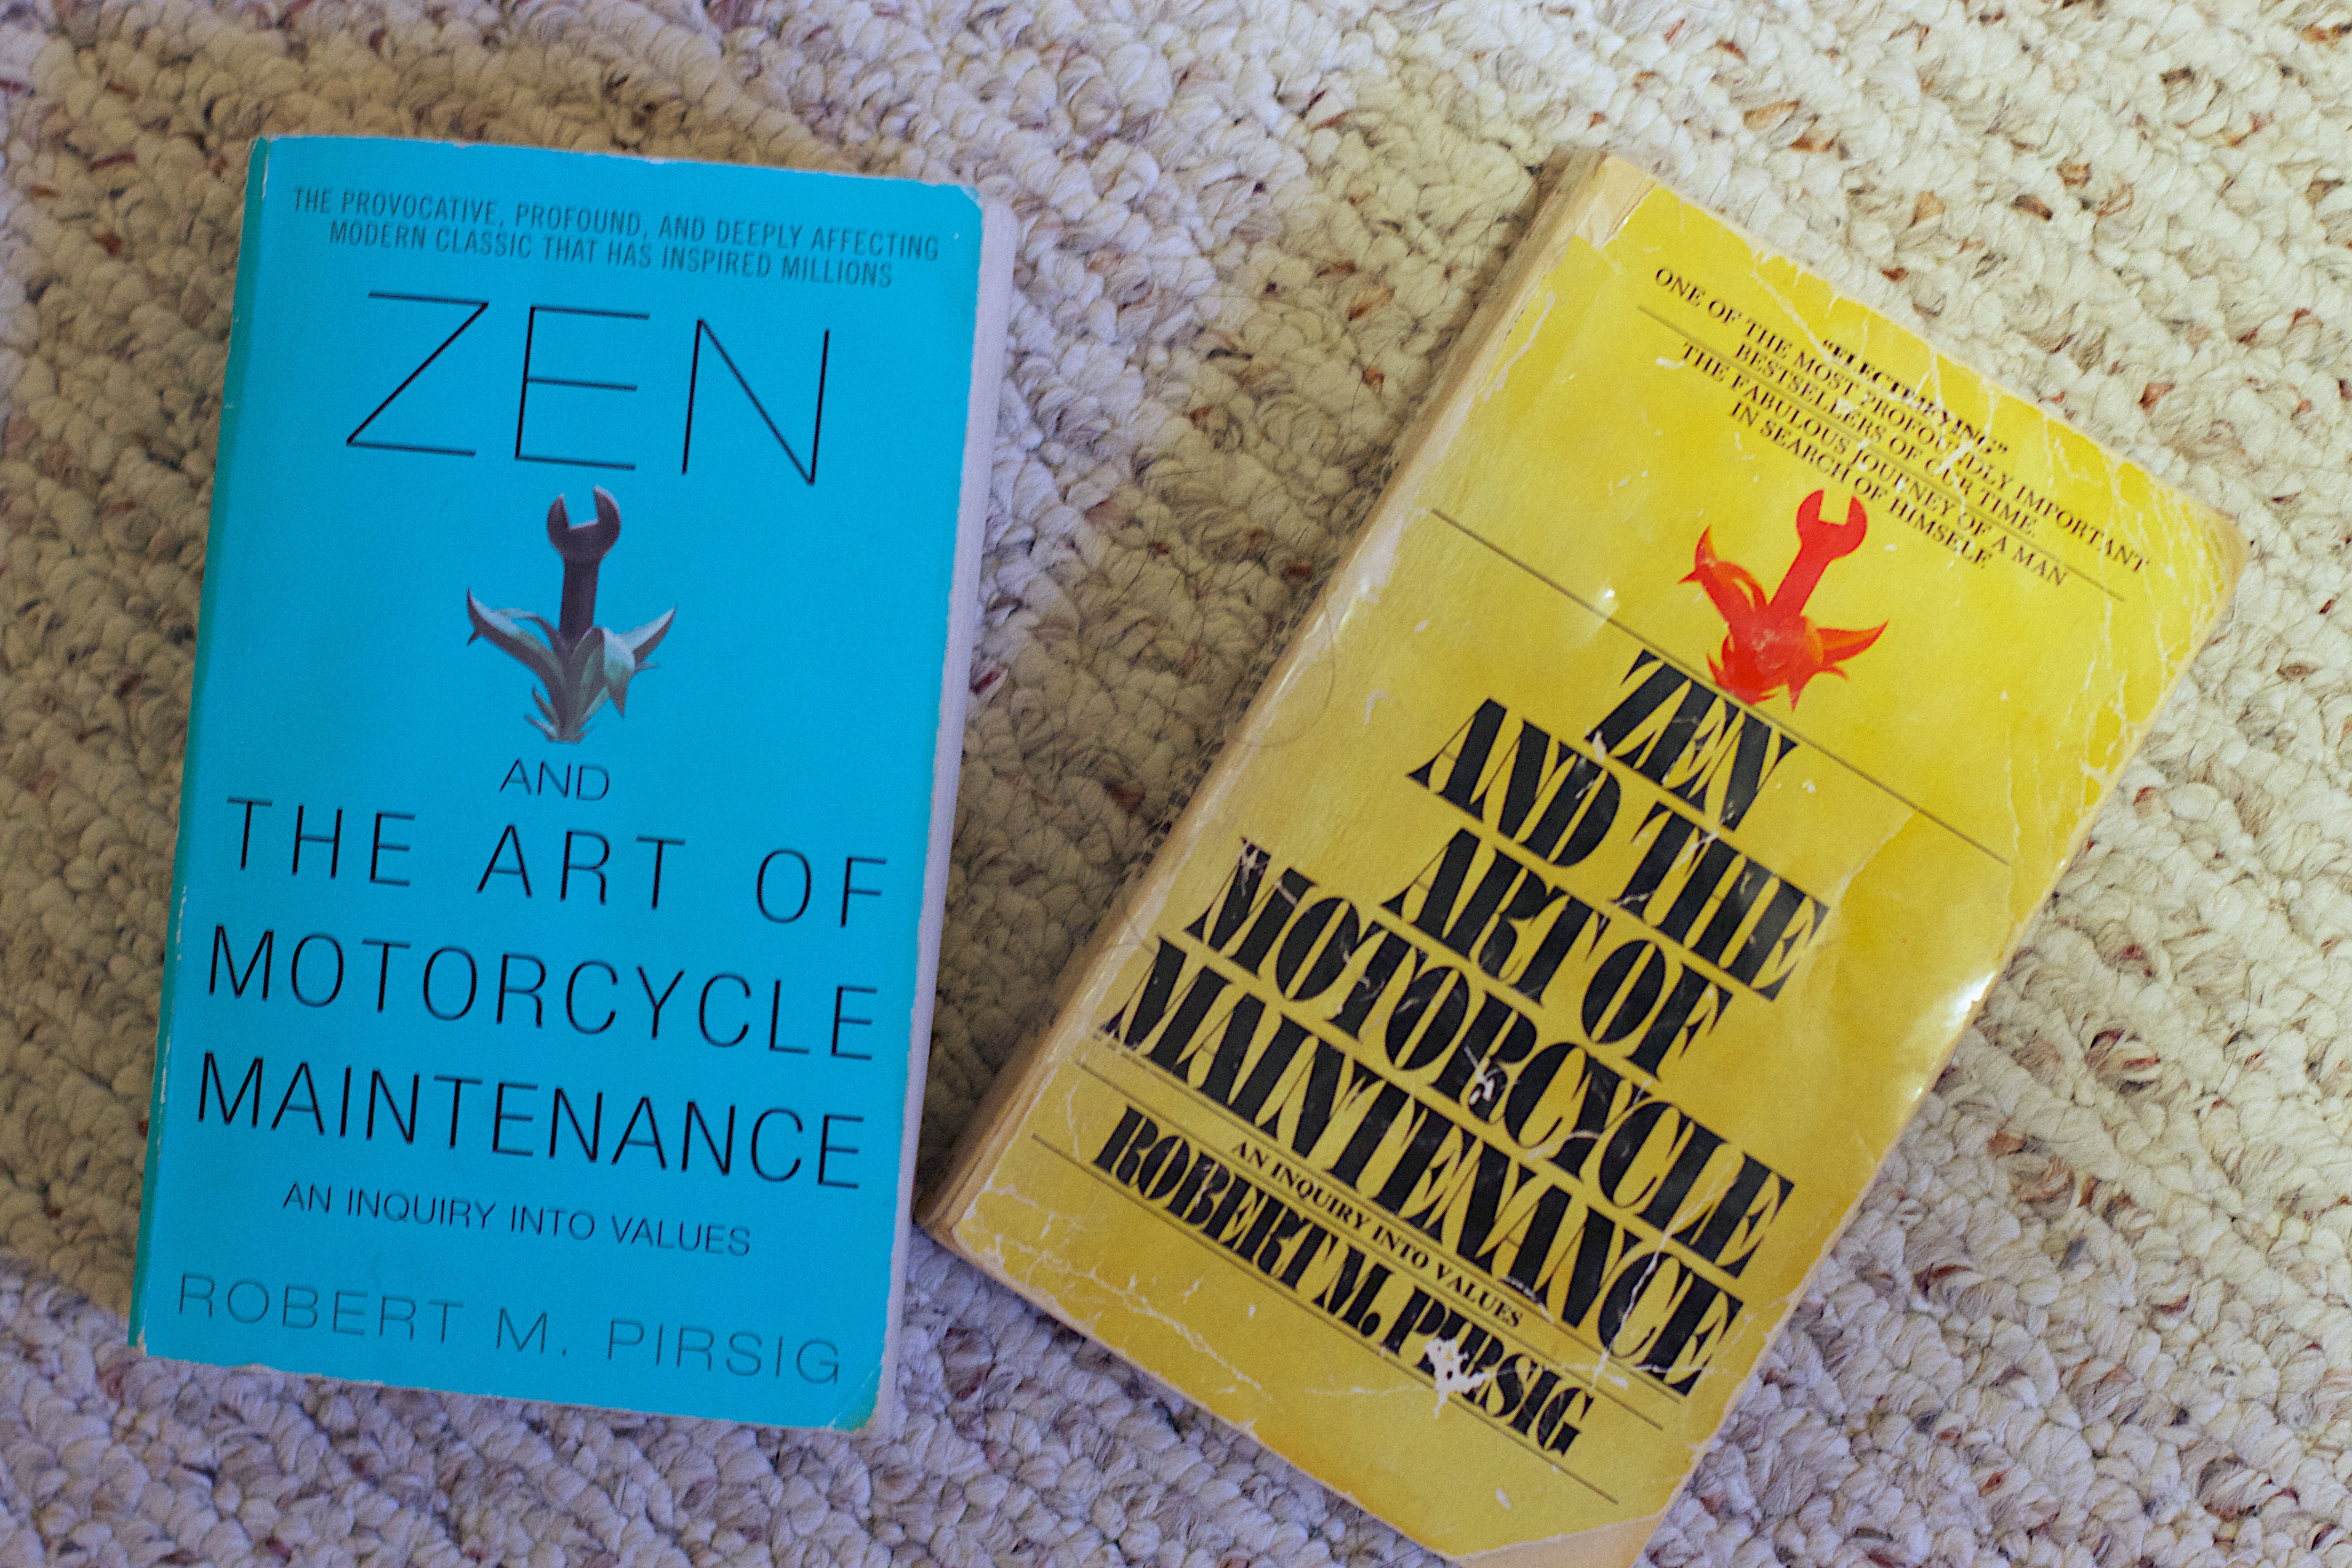
book, label